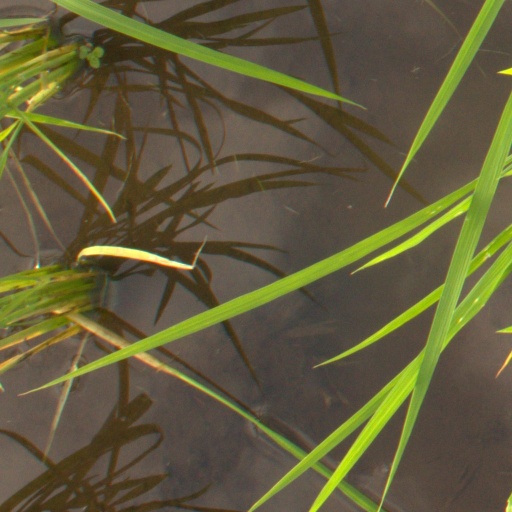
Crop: rice